United States Bullion Depository

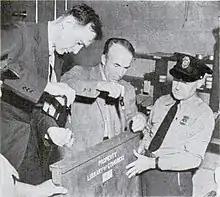
Archibald Macleish unboxing the Declaration of Independence and US Constitution after arriving back to the Library of Congress in October 1944 after having been stored at Fort Knox

Librarian of Congress Archibald MacLeish expressed concern with the safety of the library's precious artifacts as soon as he took office in 1939. As the Battle of Britain was fought during the summer and fall of 1940, MacLeish asked the U.S. Geological Survey about locating underground storage for "valuable paintings and books" and "within reasonable distance of Washington." In December 1940, he directed his staff to create a detailed catalog of the Library of Congress's most "irreplaceable" assets, and the space required to store them. Primary attention was given to those items "considered most important for the history of democracy."